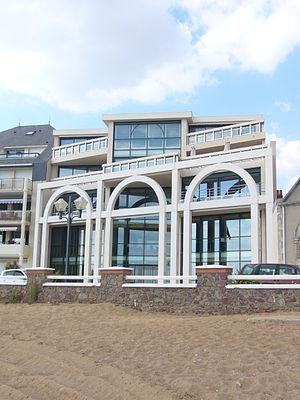
Siège du groupe Bénéteau à Saint-Gilles-Croix-de-Vie (16, boulevard de la Mer) en septembre 2007.
Saint-Gilles-Croix-de-Vie est une commune du centre-ouest de la France, située sur la Côte de Lumière, dans le département de la Vendée en région Pays de la Loire.